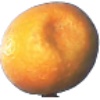
Label: kumquats